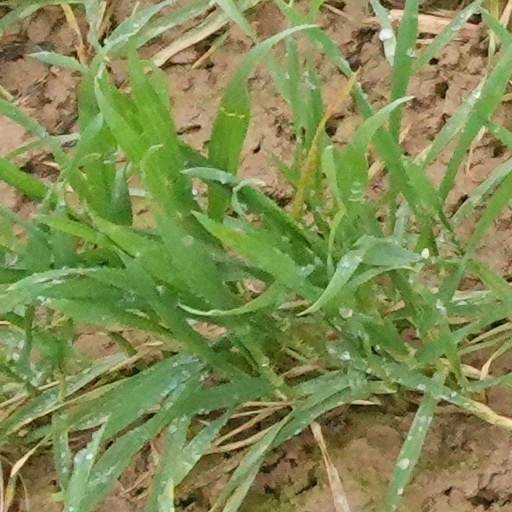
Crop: wheat